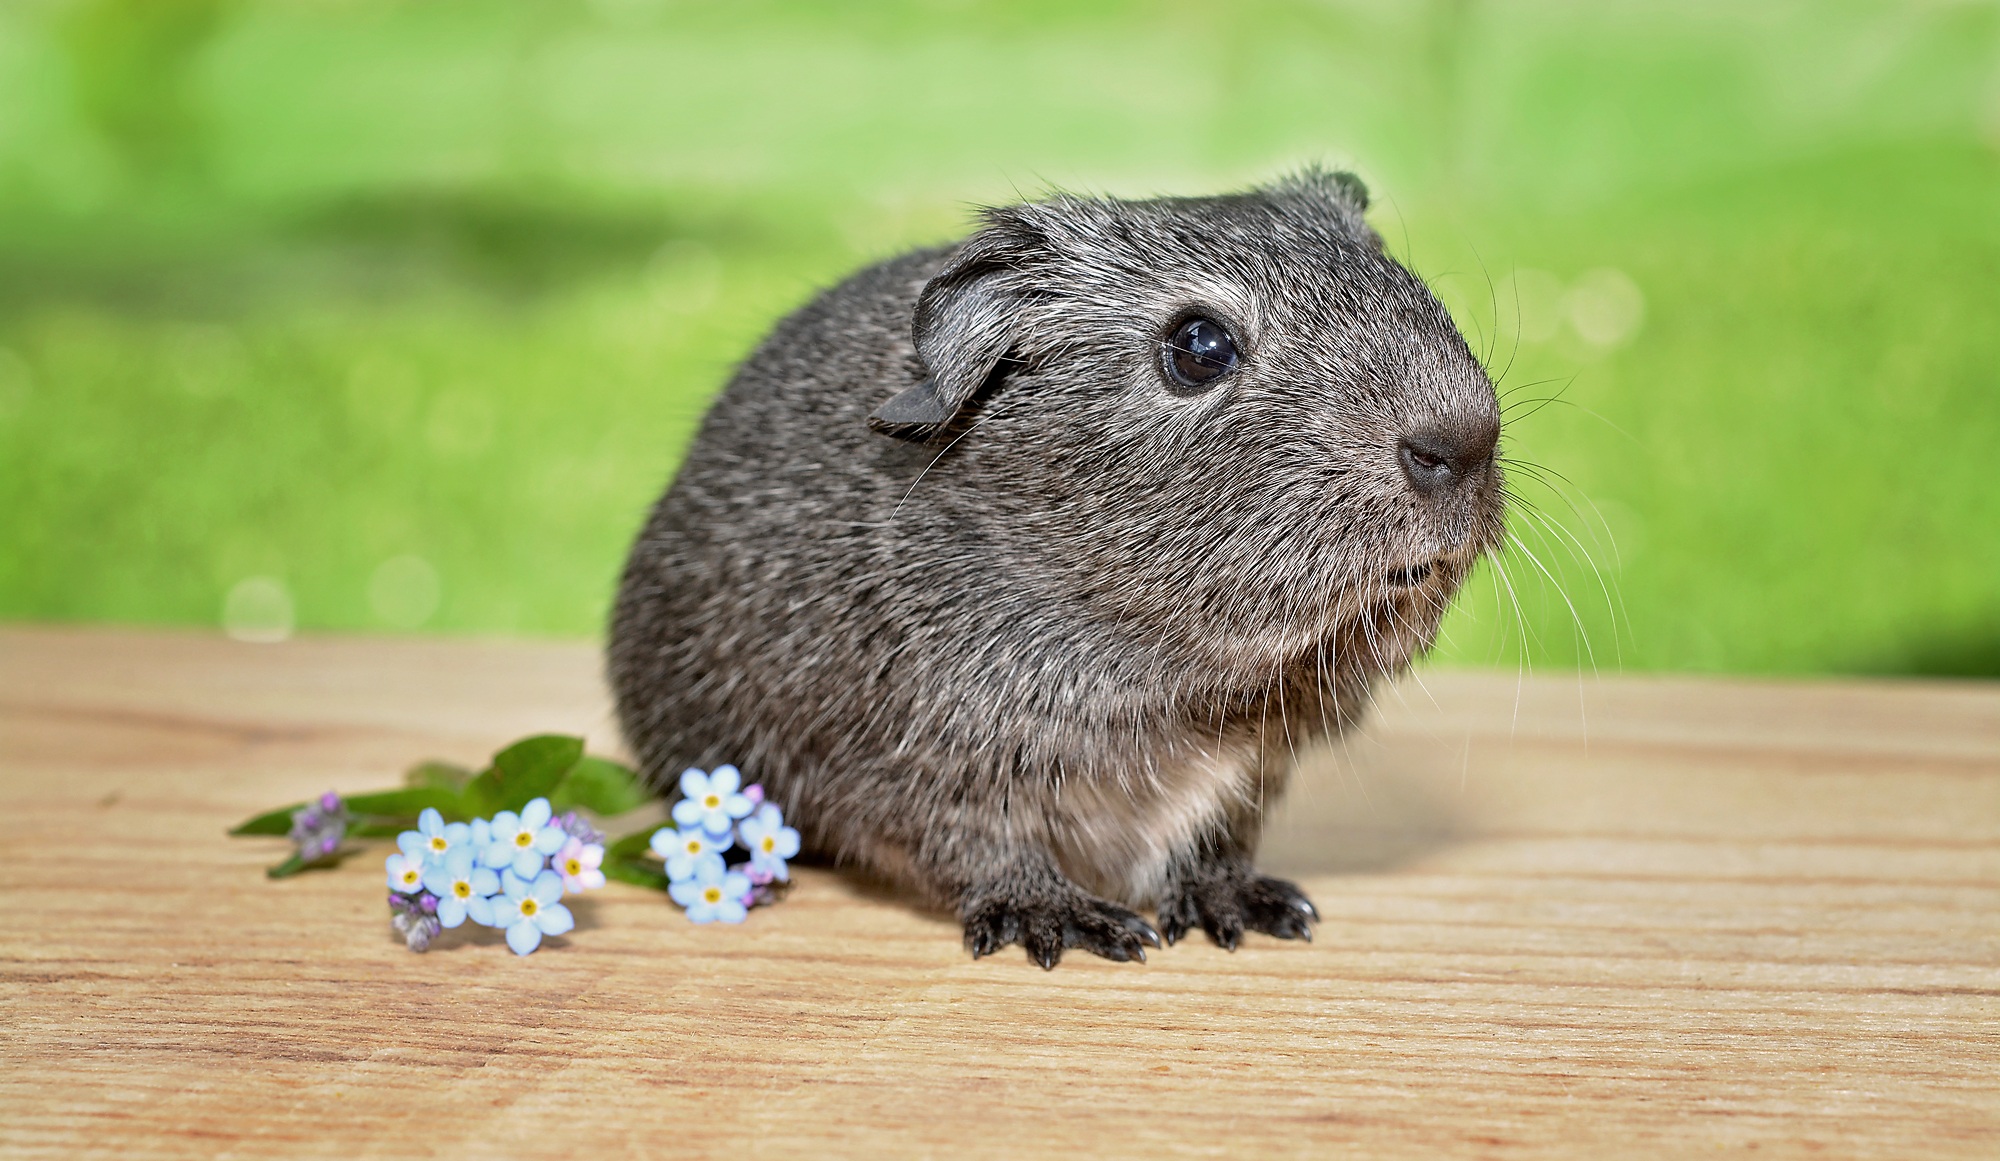
pet, portrait, mammal, close, rodent, fauna, guinea pig, whiskers, silver, vertebrate, nager, young animal, small animal, smooth hair, gerbil, black and white agouti, degu